The Newman Society

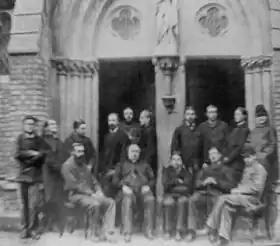
The founders of the Catholic Club, 1878; second from right, Gerard Manley Hopkins

Founded as the Catholic Club in 1878, it was not until 1888, the club was renamed as Newman Society. At the time, the renaming of the society was not uncontroversial; Lord Acton, whose son Dick was amongst those involved in the changing of the name, counselled him to be careful. Owen Chadwick describes his letter of advice thus: